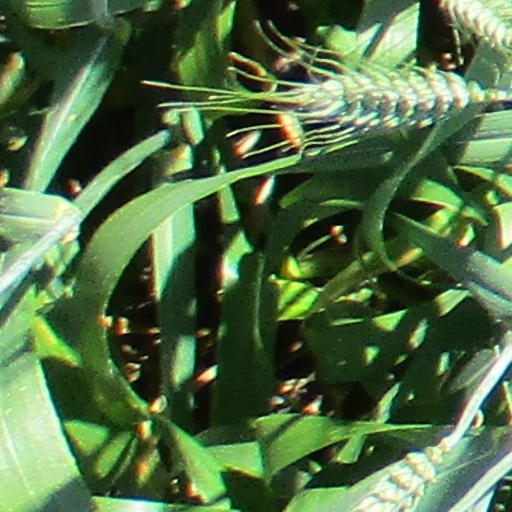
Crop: wheat